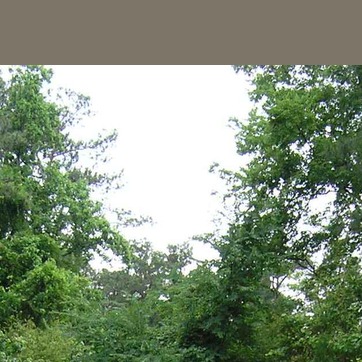
Material: sky